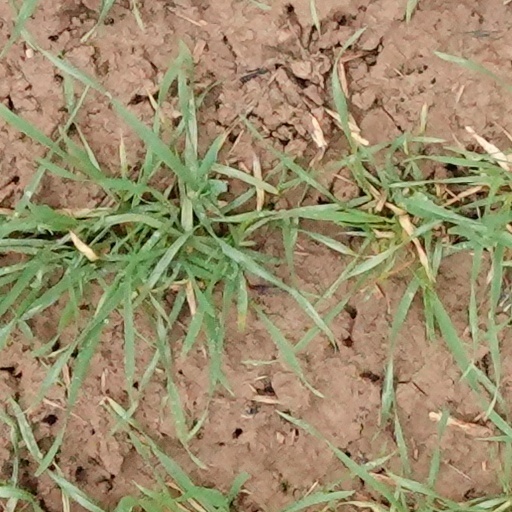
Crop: wheat